Harold Elliott (Australian Army officer)

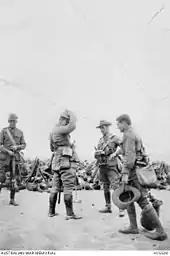
Elliott (second from left) and McNicoll (third from left) taking a rest during training in the desert.

For the landing at Anzac on 25 April 1915, the 6th and 7th Battalions travelled from Lemnos in the . The plan called for the troops to be landed by tows—wooden rowboats towed by a powered craft; but when the ship came under fire with no sign of the tows that were to take the troops ashore, the ship's master decided that the 7th Battalion must proceed ashore in the ship's rowboats. Elliott was strongly opposed to this, as the men would have to row a long way, and the battalion would become disorganised from the start, but had to give way. Elliott went in the fifth boat. When his boat and the one following were about from shore, they were met by a steam pinnace, which towed them to Anzac Cove, where Elliott stepped ashore about 0530. The plan called for the 2nd Brigade to advance on the left towards Hill 971, but Colonel Ewen Sinclair-Maclagan told him that the plan needed to be changed, and that the 2nd Brigade was required on the right, around the 400 Plateau. Climbing up to the 400 Plateau to view the situation for himself, Elliott was wounded in the ankle. He was helped down to the beach, where he remained for several hours, insisting that others were more severely wounded than himself. Eventually, he was taken to the hospital ship HMHS "Gascon", and thence back to Alexandria.